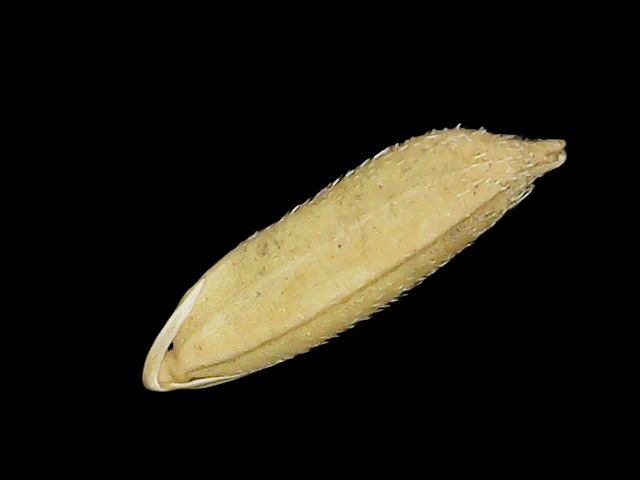
Rice variety: Binadhan11